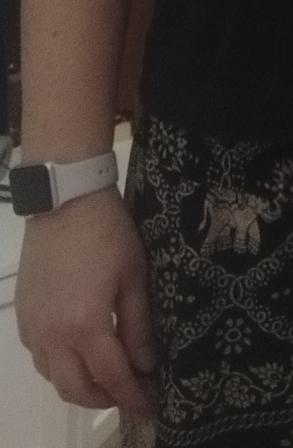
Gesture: no_gesture